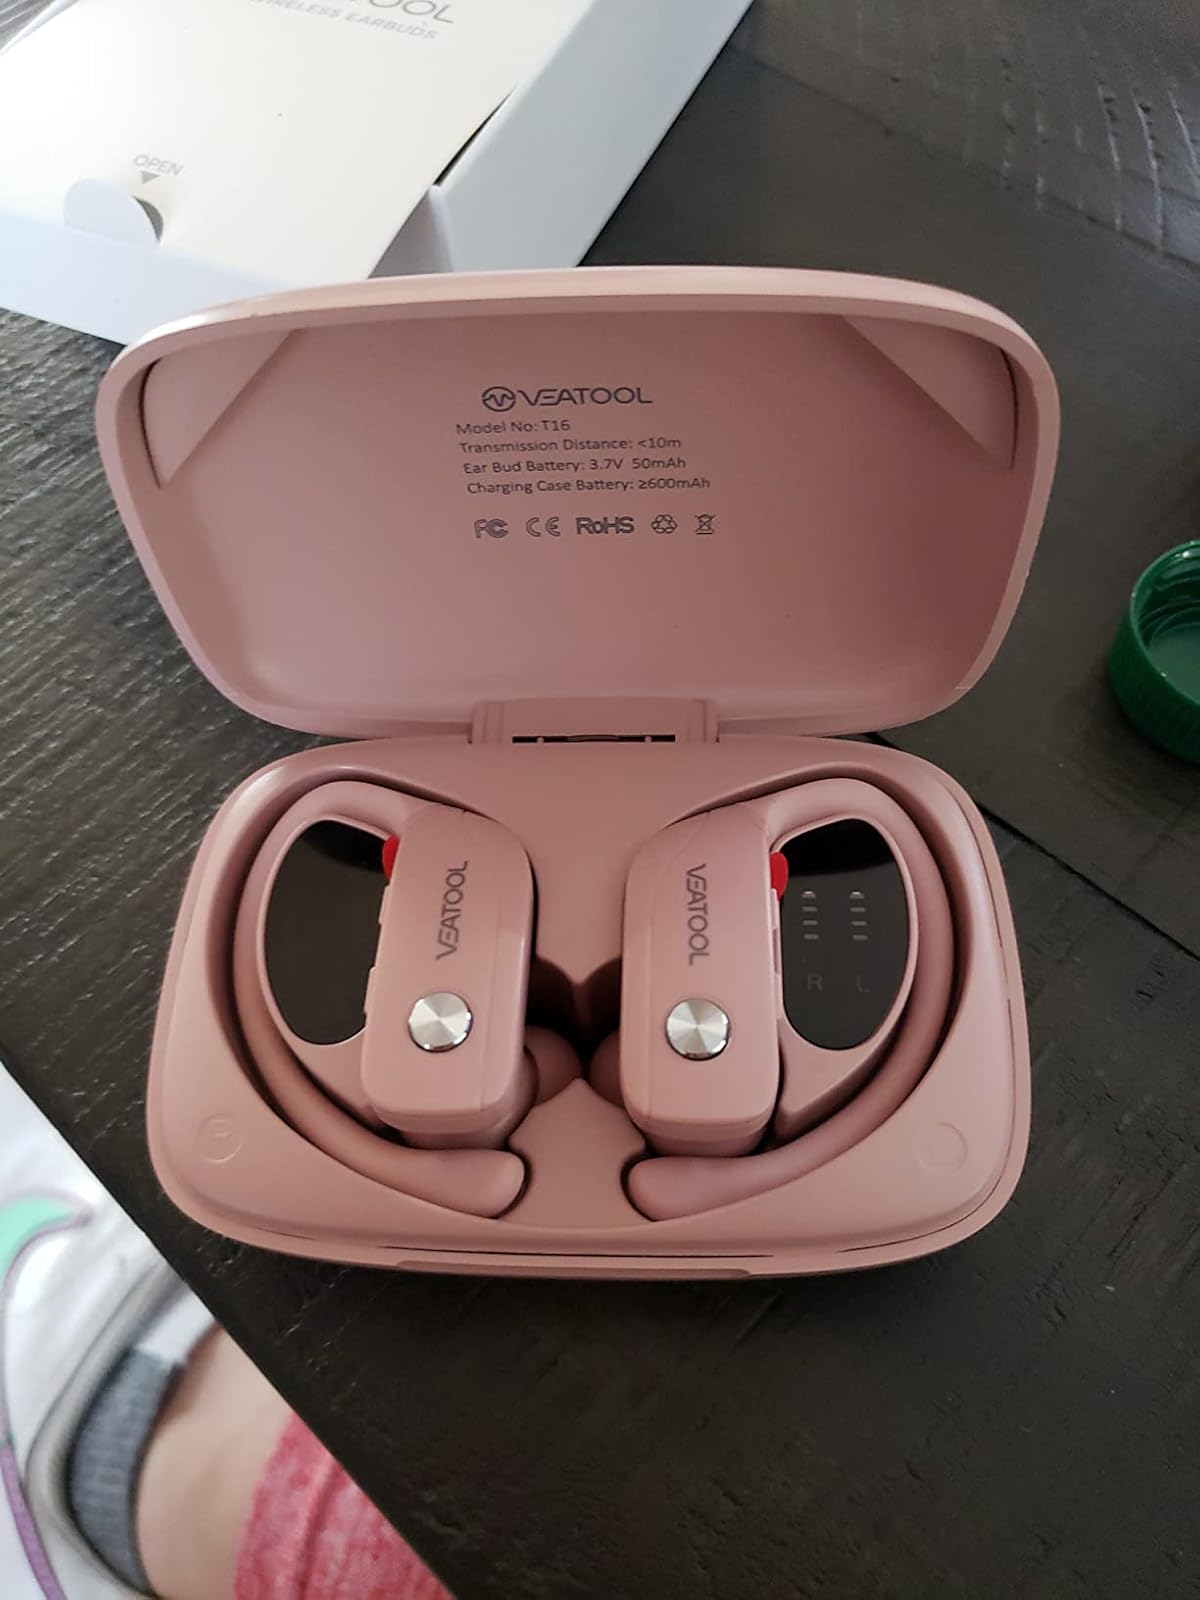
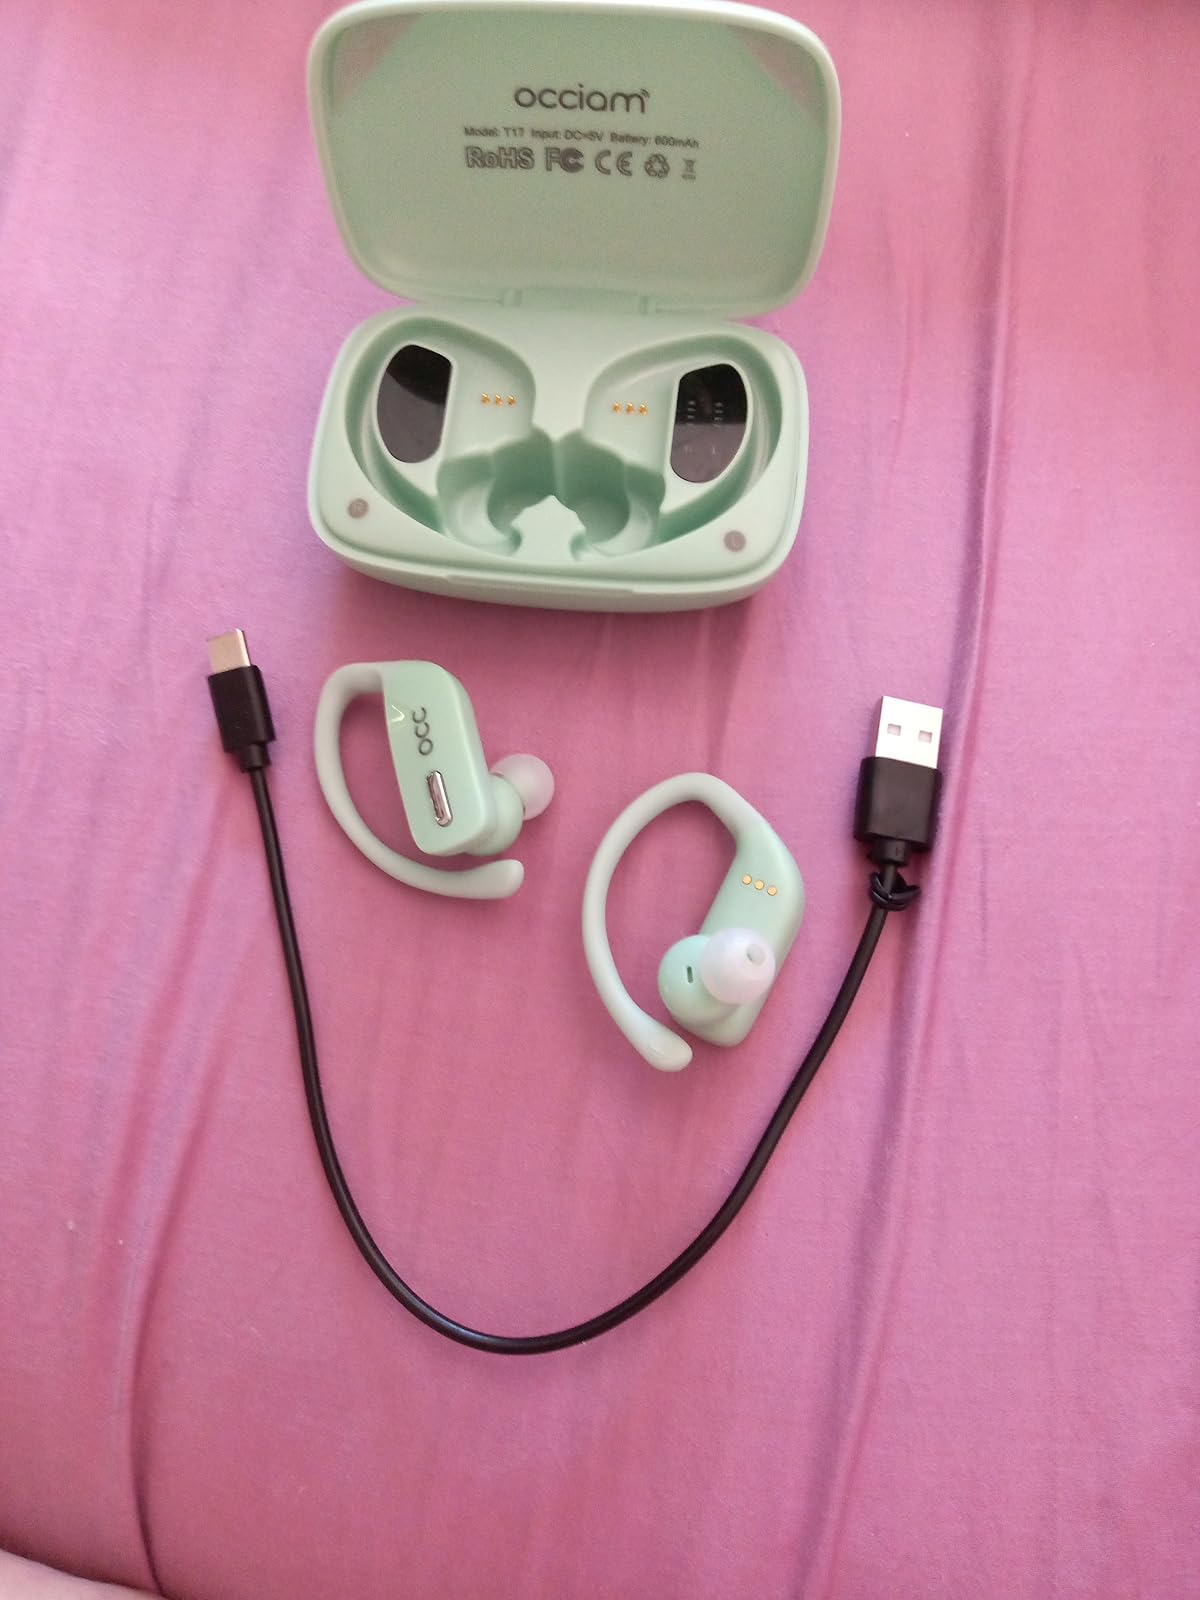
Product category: earbuds
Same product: no